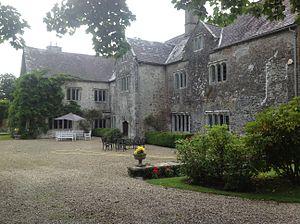
Francis Gwyn PC, de Llansannor Court, est un homme politique conservateur gallois, député à la Chambre des communes à plusieurs reprises entre 1673 et 1727.